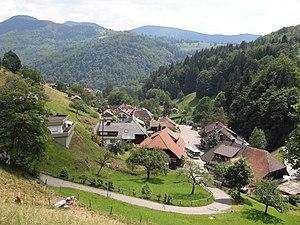
Aitern est une commune allemande en Bade-Wurtemberg, située dans le District de Fribourg-en-Brisgau. Elle se trouve dans la Forêt-Noire.